Edelman Fossil Park

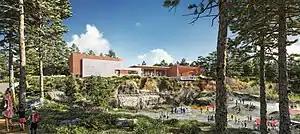
Edelman Fossil Park Museum (rendering)

Guests will be immersed into the world of the Late Cretaceous as it looked in coastal New Jersey alongside both land-dwelling and aquatic creatures fighting for survival. The 44,000 square foot museum will feature interactives and hands-on learning stations, exploration zones, and a paleo-themed playground that are perfect for families. Elsewhere, the Hall of Extinction & Hope will help visitors understand what led to the dinosaurs' demise as well as what we can learn and do about our current climate and biodiversity crises. To provide guests with an even more hands-on learning experience, a Fossil Research Workshop, virtual reality chamber, and of course the fossil dig experience will be available. The Café will feature sustainable food options, and the museum's gift shop will offer items from local artisans.